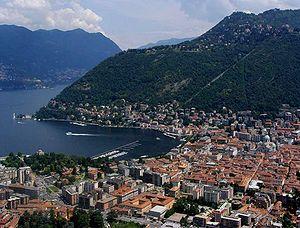
La tombe de Ca' Morta est une tombe à char celtique qui se trouve au sein de la nécropole du même nom située à l'ouest de la ville de Côme, province de Lombardie, en Italie. La chambre funéraire recouverte d'un tumulus recèle les cendres d'une femme, d'appartenance princière, accompagnée de mobilier. En raison de l'exceptionnelle qualité des objets qui en ont été exhumés, cette tombe représente un précieux témoignage sur la culture celte de l'époque, en particulier concernant les techniques artisanales, les échanges intra-européens et le rôle des femmes dans la société.